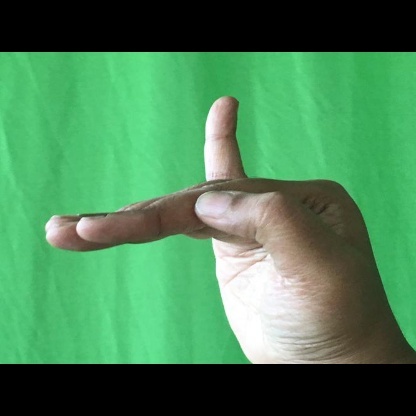
Mudra: Hamsapaksha